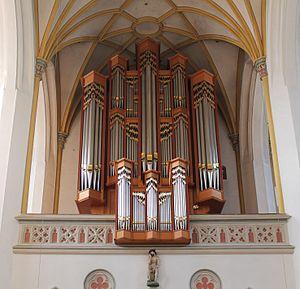
Rieger Orgelbau est une entreprise de facture d'orgue autrichienne fondée par Franz Rieger en 1845 à Jägerndorf, devenu aujourd'hui Krnov en République tchèque. Elle a aujourd'hui son siège à Schwarzach, tandis qu'elle conserve un autre atelier à Krnov.